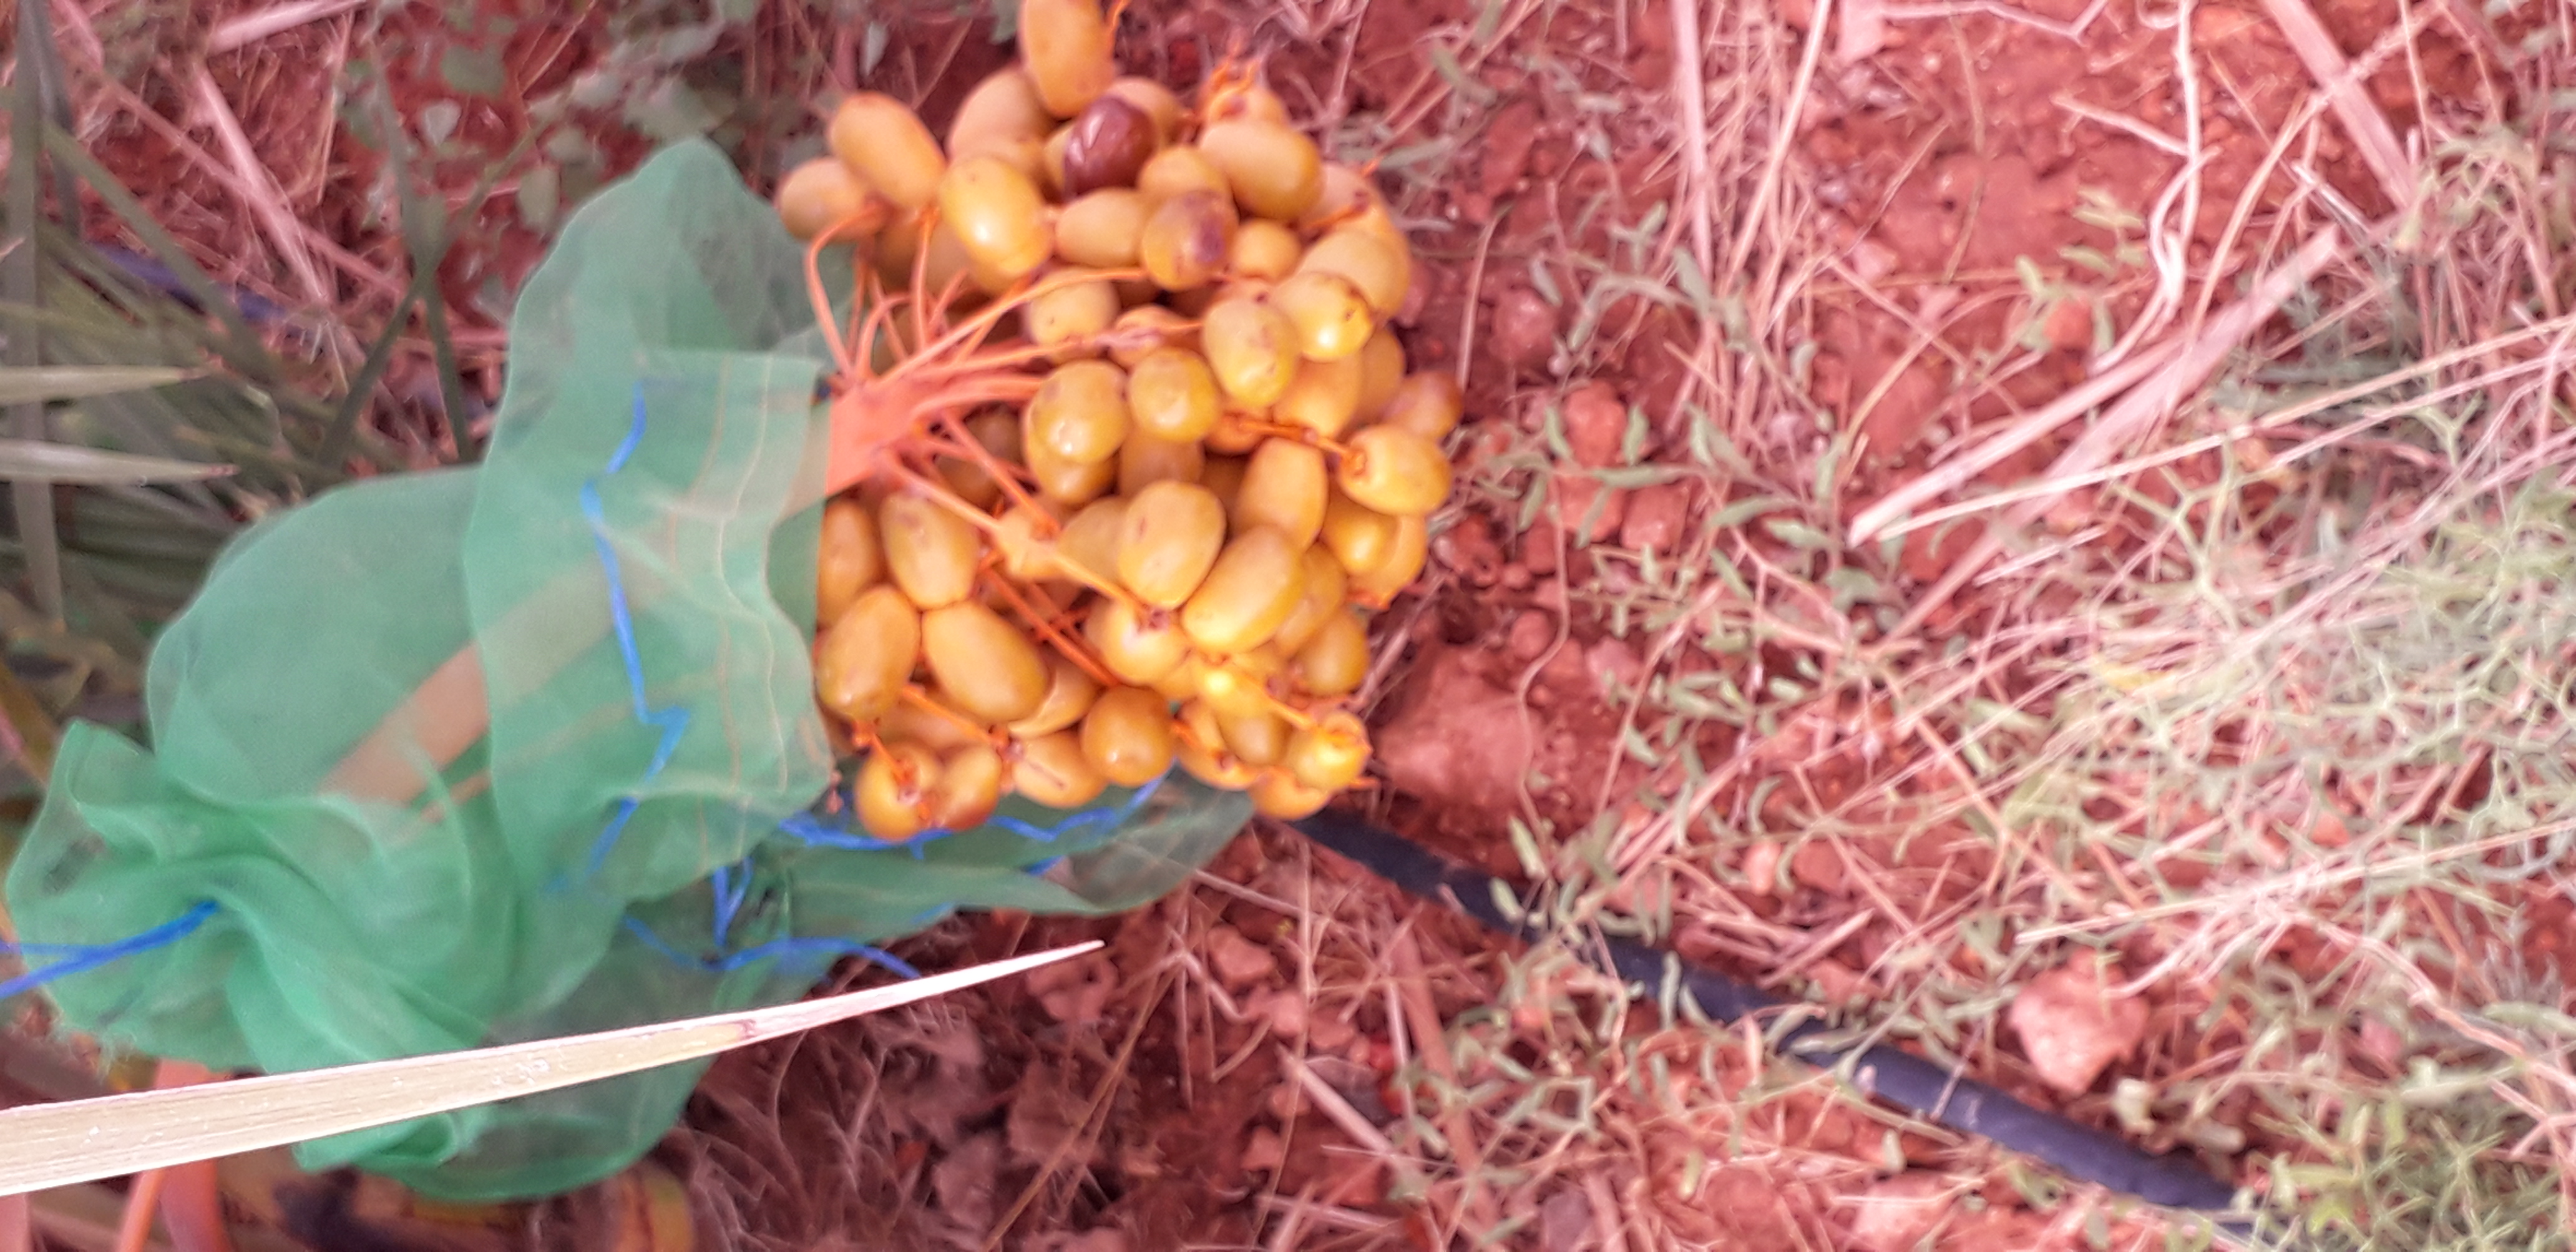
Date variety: Boufagous